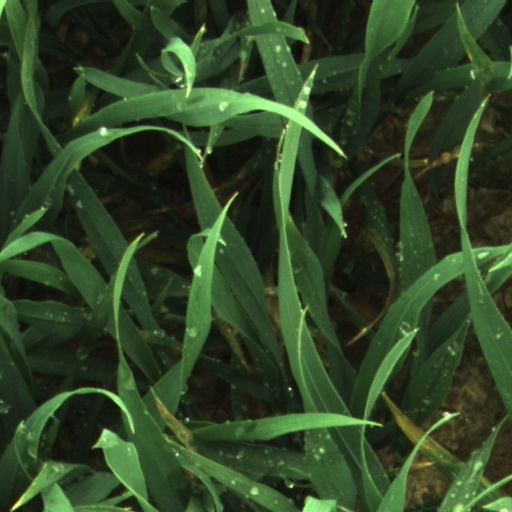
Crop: wheat